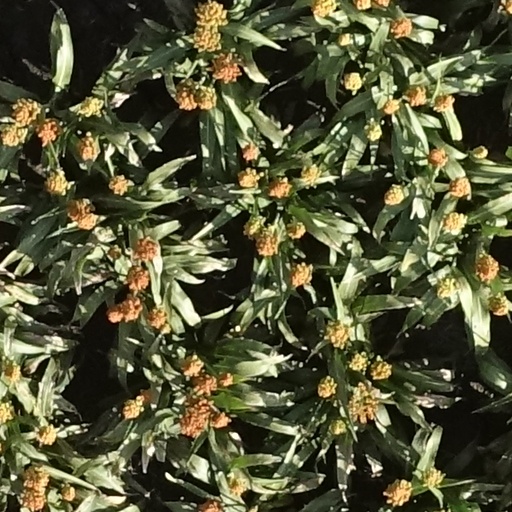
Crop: sorghum